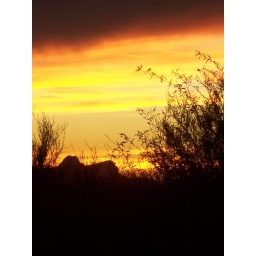
An appropriately orange and yellow sky glowing over Tucson in late October.